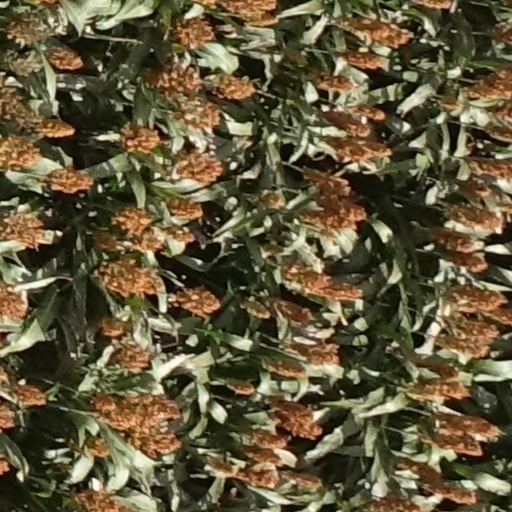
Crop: sorghum